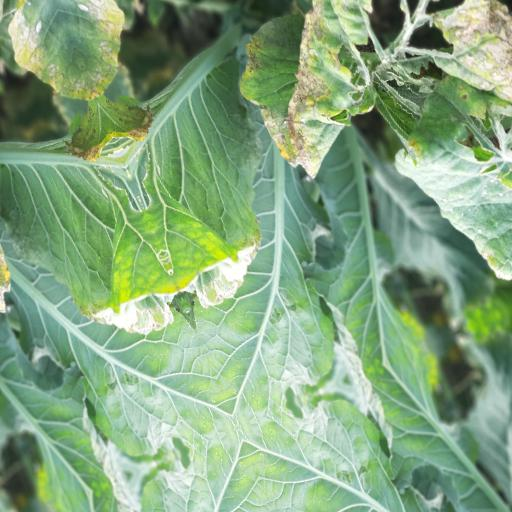
Label: Black Rot